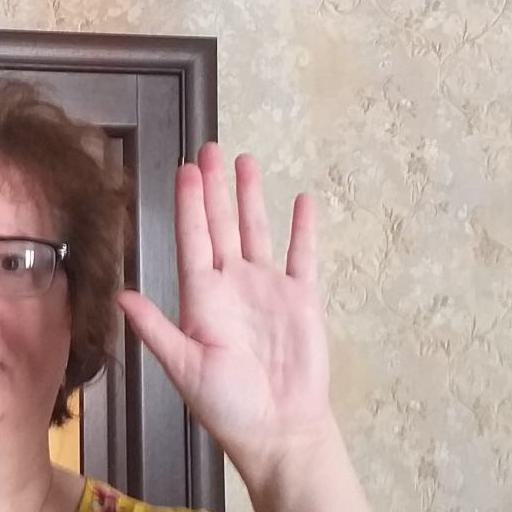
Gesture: palm